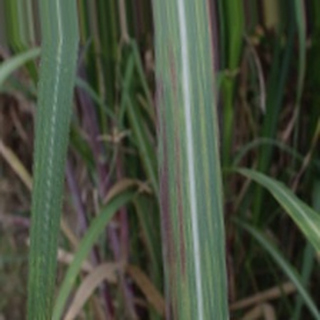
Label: sugarcane_bacterial_blight